Sialolithiasis

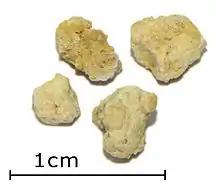
Calculi (salivary gland stones) removed from the sublingual gland

Sialolithiasis (also termed salivary calculi, or salivary stones) is a crystallopathy where a calcified mass or "sialolith" forms within a salivary gland, usually in the duct of the submandibular gland (also termed "Wharton's duct"). Less commonly the parotid gland or rarely the sublingual gland or a minor salivary gland may develop salivary stones.